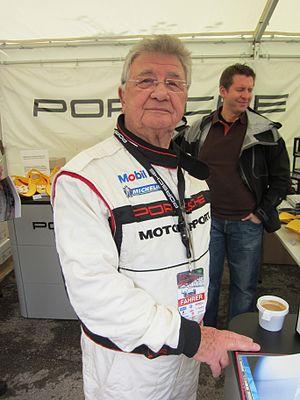
Hans Herrmann né le 23 février 1928 à Stuttgart est un pilote automobile allemand qui a couru en Formule 1 et en endurance.